Isaiah McKenzie

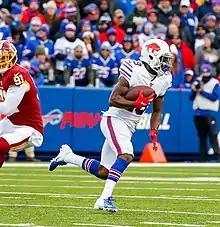
McKenzie in a game against the Washington Redskins in 2019

McKenzie's kick return role decreased after the Bills added free agent kick returner Andre Roberts, but he still found decent playing time on special teams and as a gadget player on offense. He caught 27 passes for 254 yards and a touchdown, in addition to rushing 8 times for 49 yards. McKenzie played a big role in helping the Bills defeat the Tennessee Titans in week 5, as his 46-yard reception helped set up the game-winning touchdown.